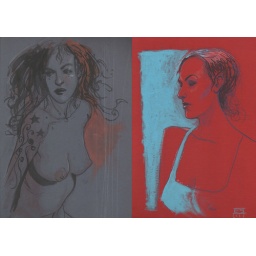
acrylics, colored pencils and black ink over colored paper